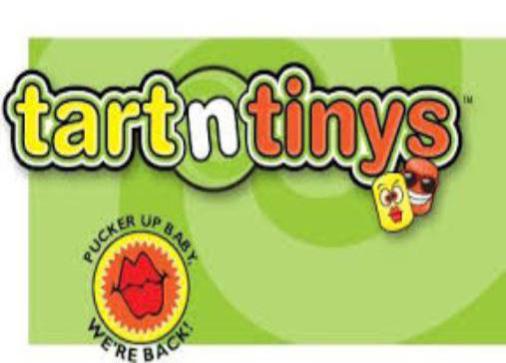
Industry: Food